Combined hormonal contraception

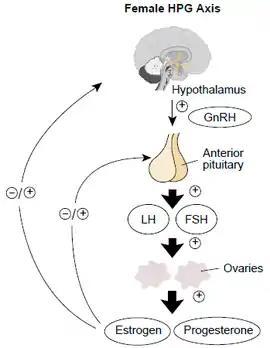
Hypothalamic-pituitary-adrenal axis

Prevention of ovulation occurs via inhibition of the hypothalamic–pituitary–gonadal axis, through progesterone and estrogen providing negative feedback to the hypothalamus and inhibiting the production of gonadotropin releasing hormone (GnRH). GnRH typically promotes the release of LH and FSH from the pituitary. The presence of estrogen in CHCs results in downstream inhibition of luteinizing hormone (LH) and follicular stimulating hormone (FSH) which typically act at the ovarian level to induce ovulation and promote development of the follicle respectively. Progesterone also contributes to the contraceptive effect by making changes to the cervical mucus, endometrium and tubal motility.